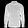
Label: Shirt